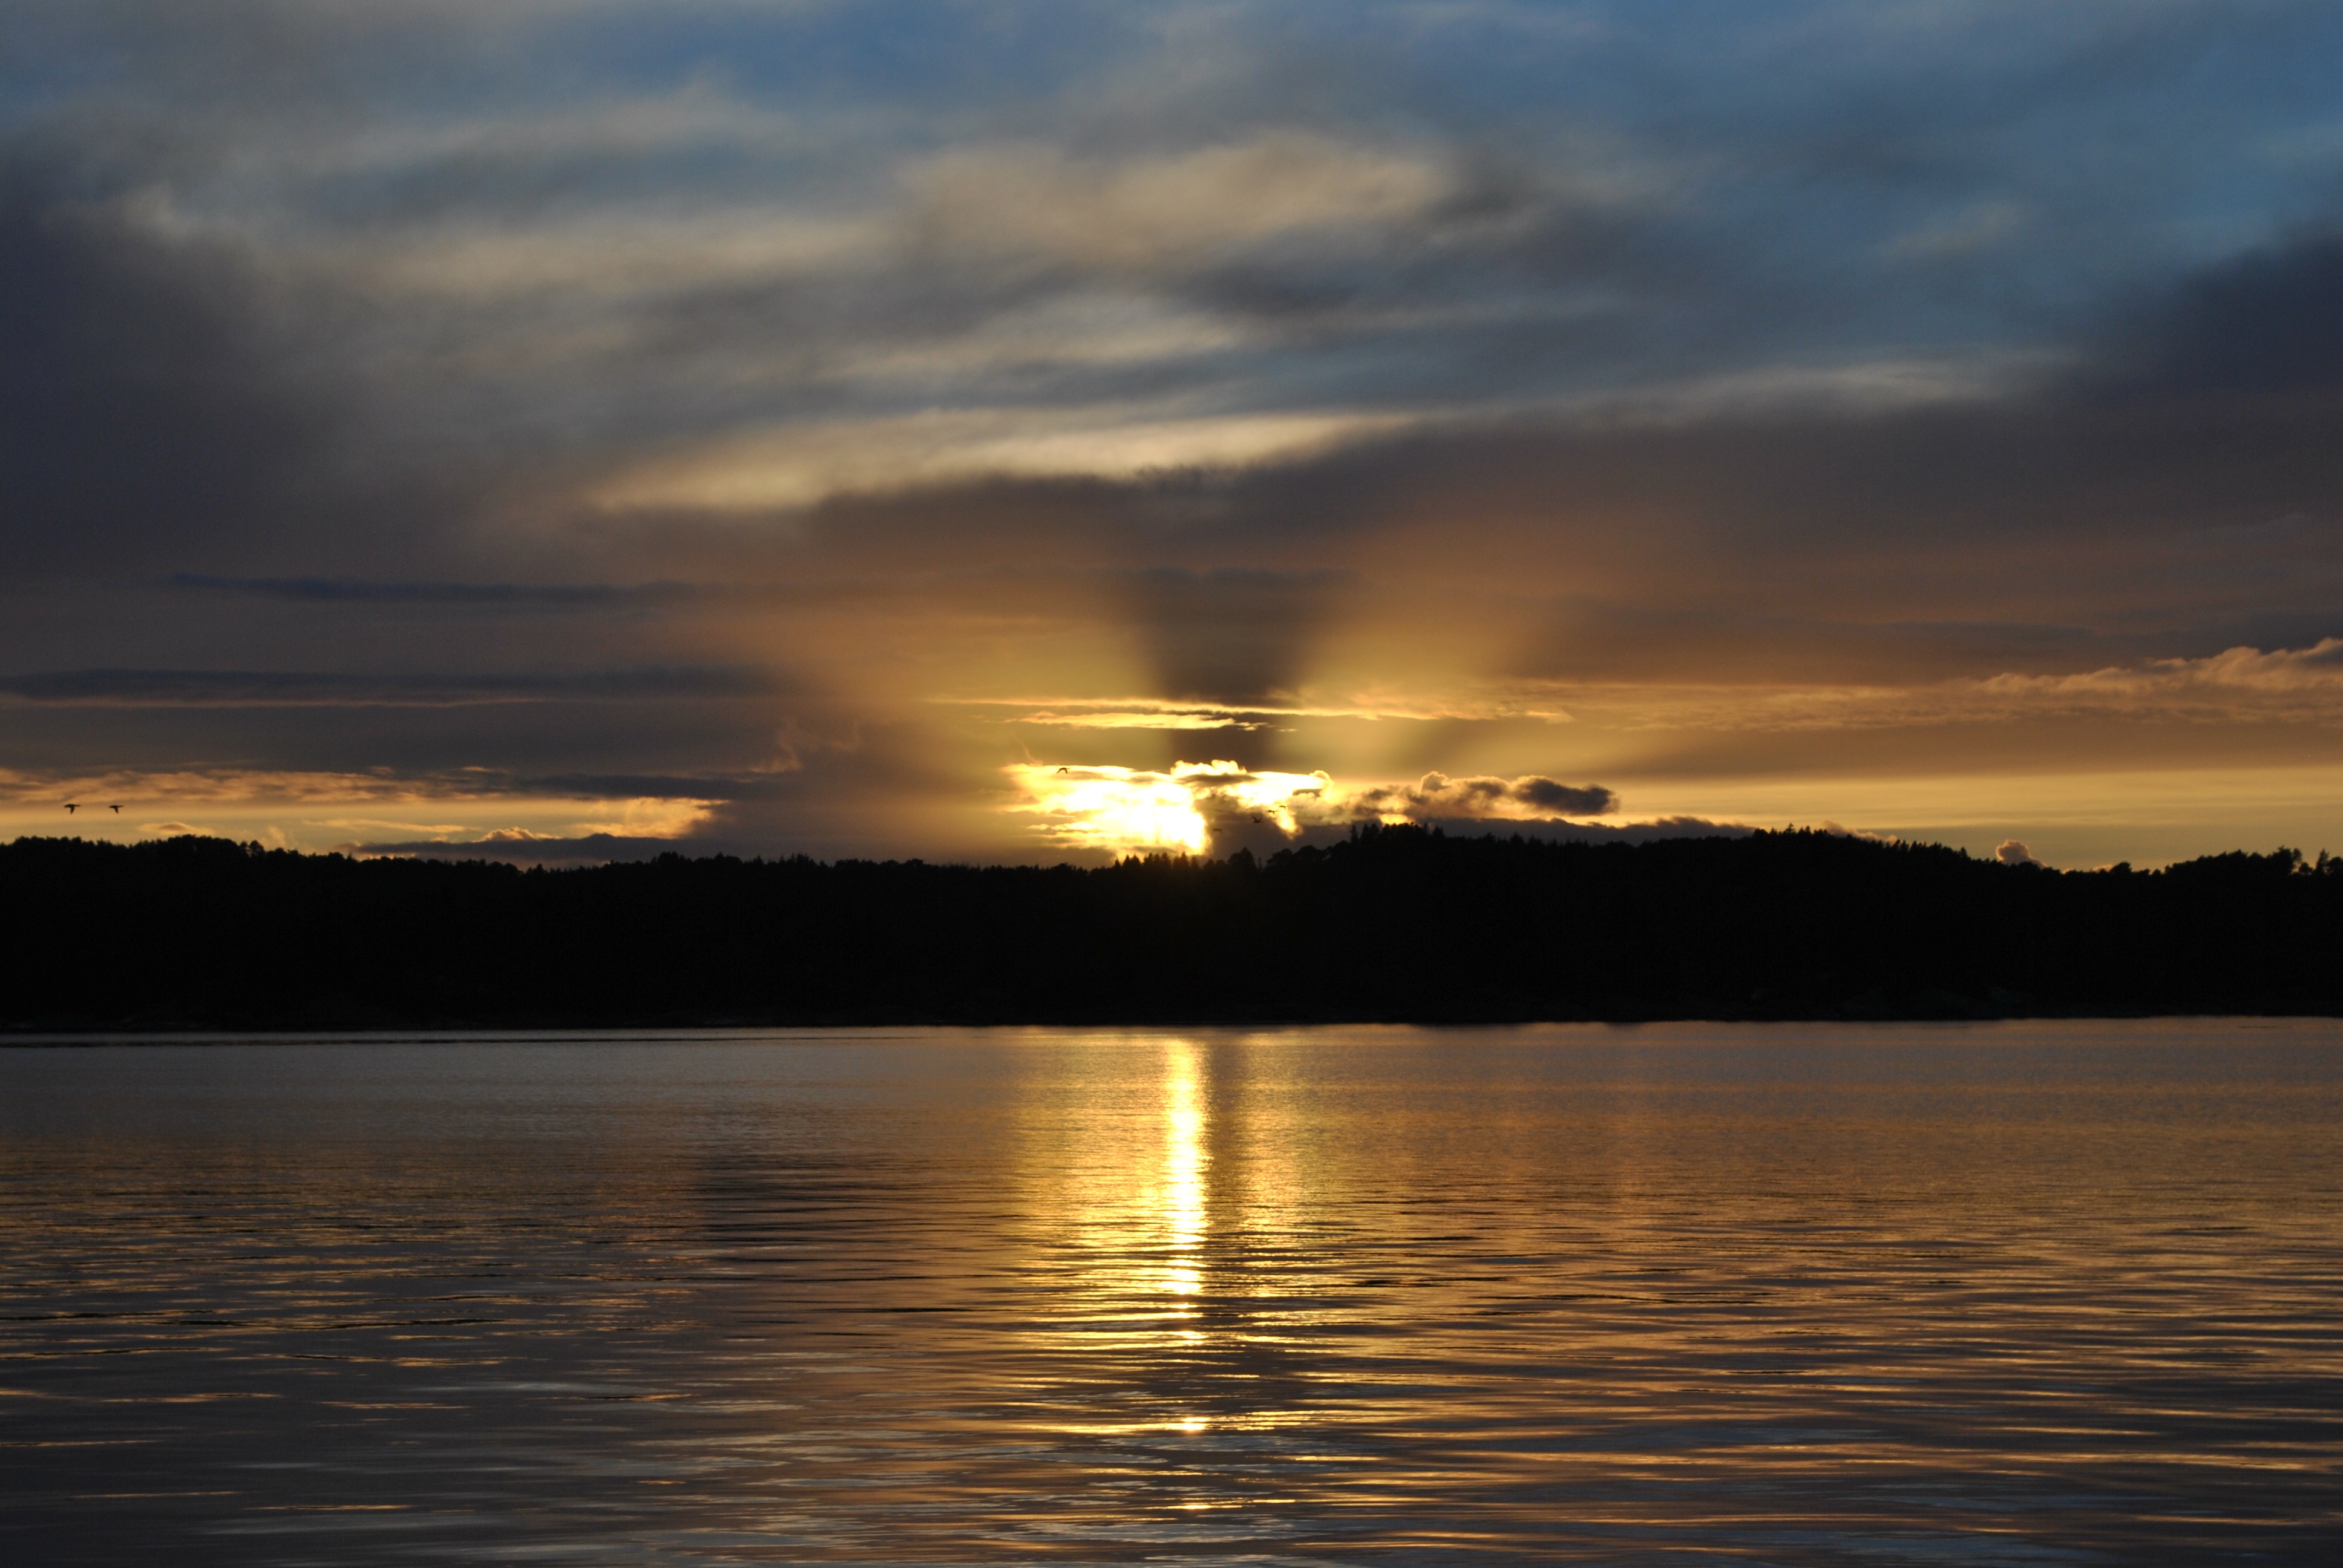
sea, horizon, cloud, sky, sun, sunrise, sunset, sunlight, morning, lake, dawn, river, dusk, evening, reflection, bergen, loch, afterglow, ray of sunshine, atmospheric phenomenon